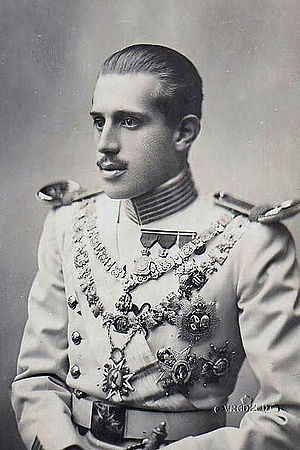
Jaime, hertug af Segovia og Anjou
Jaime, hertug af Segovia og Anjou RE, var titulær hertug af Segovia, senere også titulær hertug af Anjou. I 1908–1933 var han nummer to i arvefølgen til den spanske trone. I 1933–1975 havde han ikke arveret til den spanske trone. Fra 1941 fremførte han arveret til den franske trone.